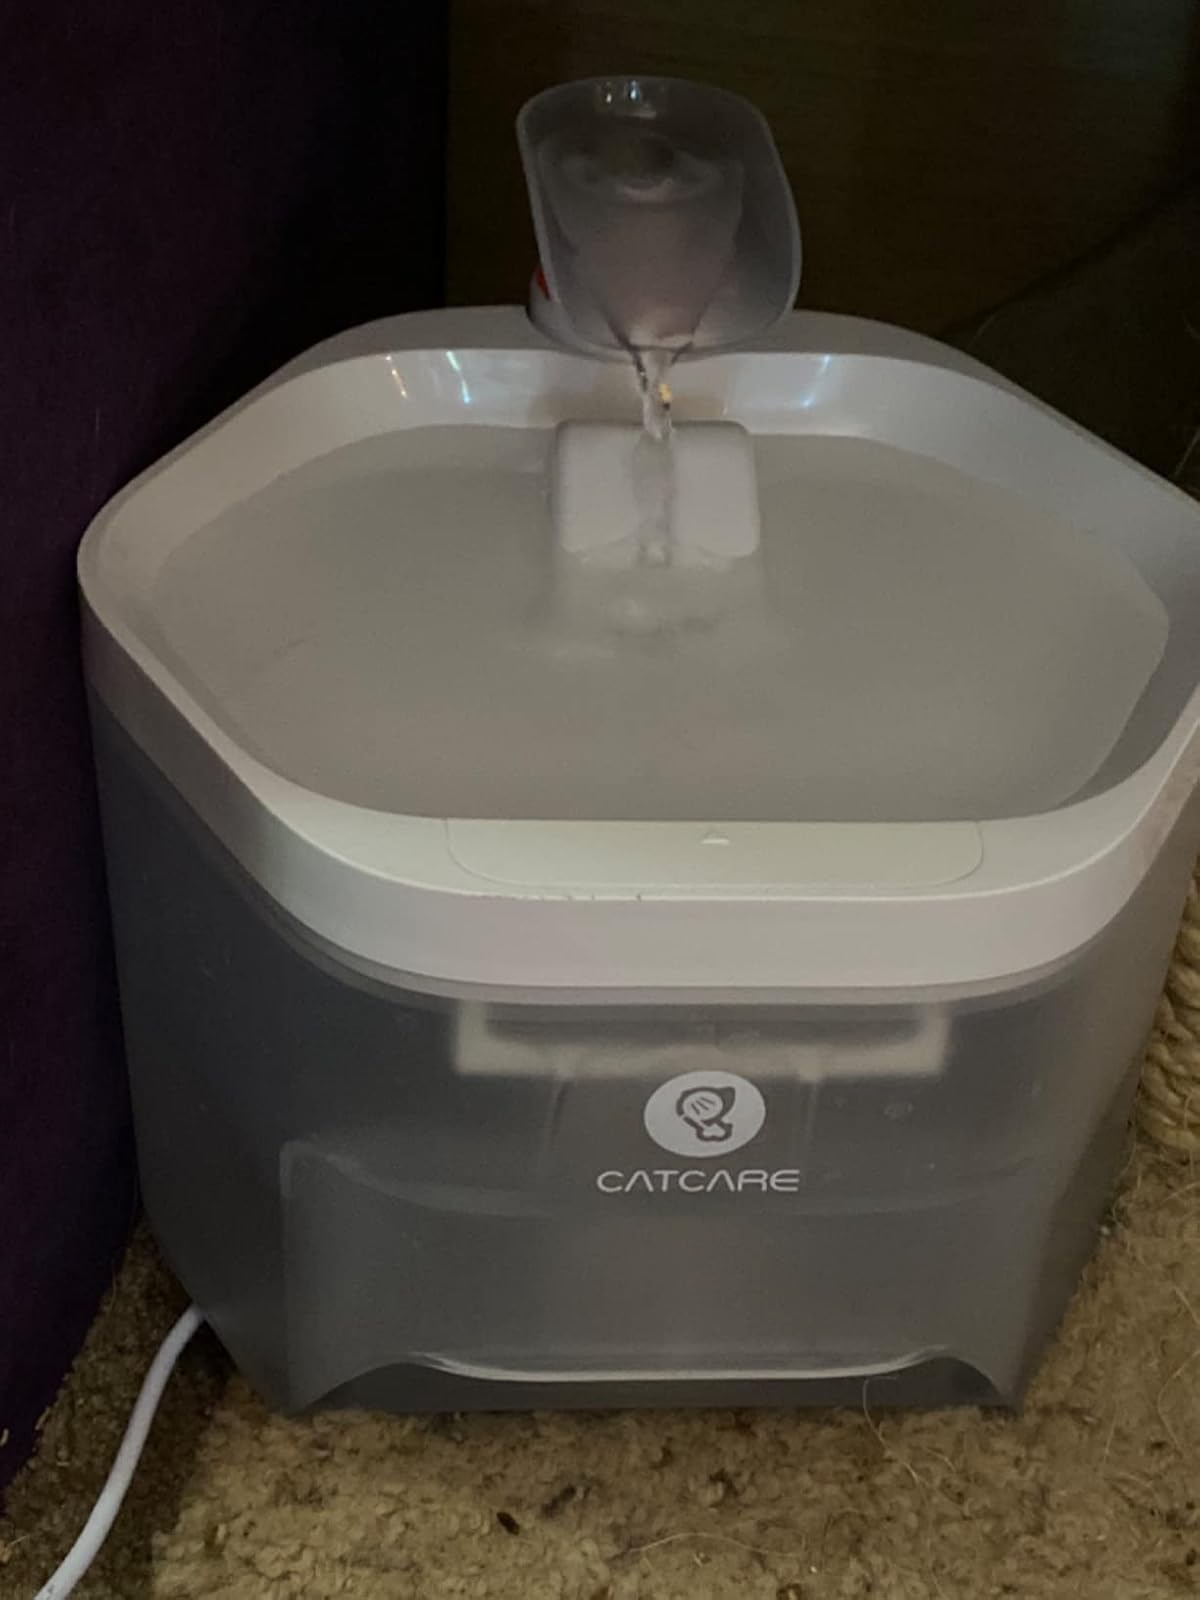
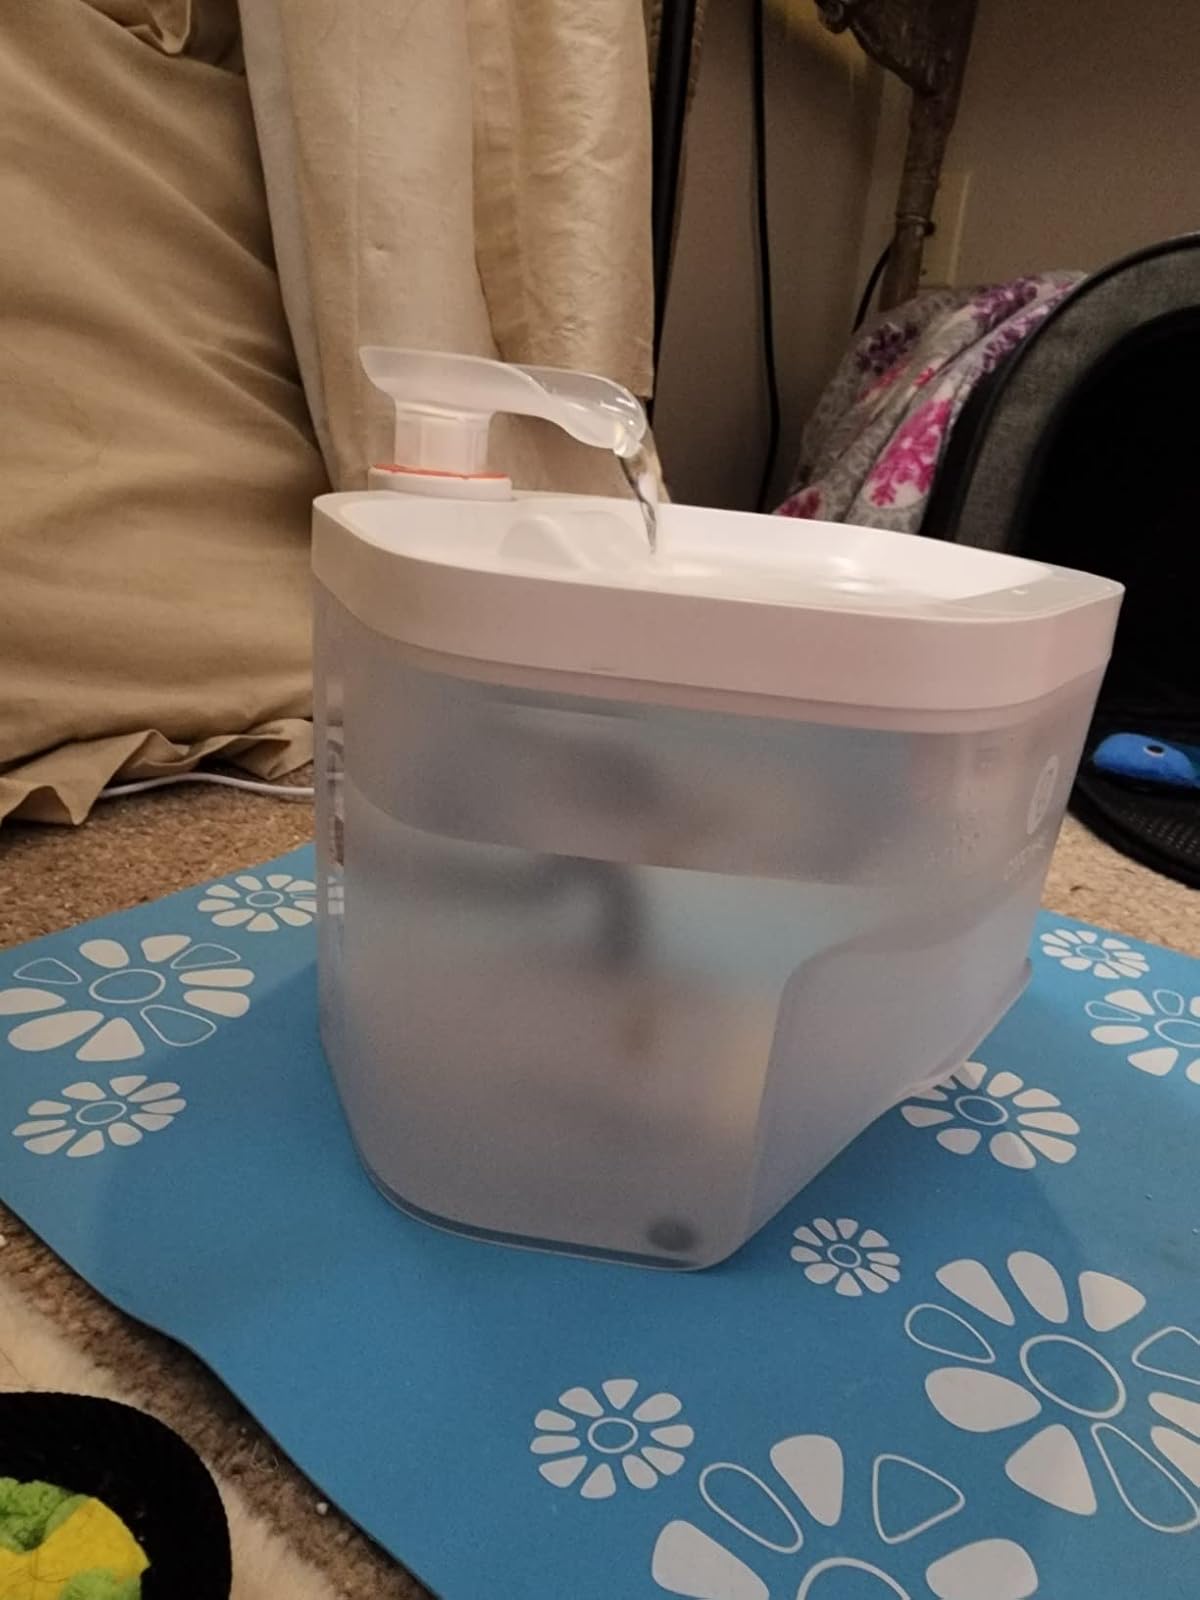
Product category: items_bowl
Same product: yes